Michigan Governor's Mansion

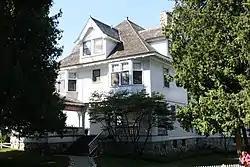
Summer Residence

The Michigan Governor's Summer Residence on Mackinac Island is a three-story structure located on a bluff overlooking the Straits of Mackinac. It was originally built as a private residence for Chicago attorney Lawrence Andrew Young. In 1944, the Mackinac Island State Park Commission purchased the home for its original cost of $15,000. Since then, Michigan's governors have used this home to host important events with national and state leaders. The house was named to the National Register of Historic Places in 1997.